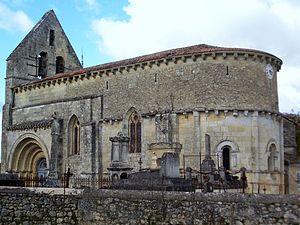
Église Saint-Vivien de Romagne (Gironde, France)
L'église Saint-Vivien est une église catholique située sur la commune de Romagne, dans le département de la Gironde, en France.
Romagne est une commune du Sud-Ouest de la France, située dans le département de la Gironde.